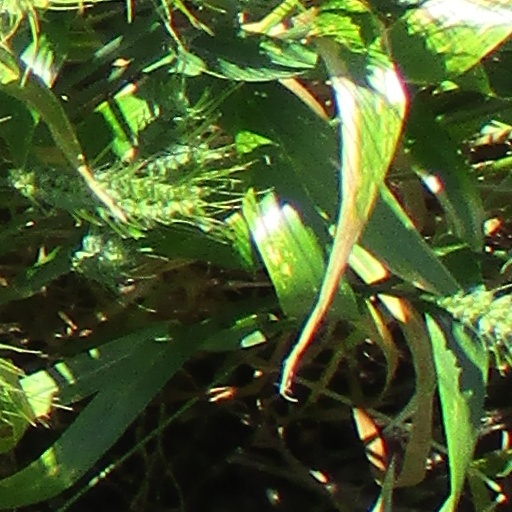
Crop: wheat